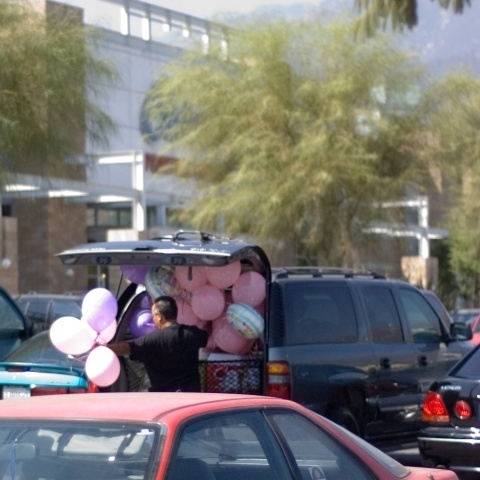
Label: not_food